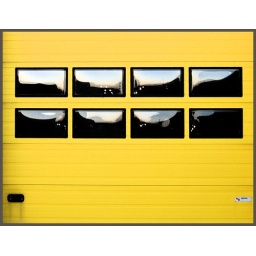
Reflections in the windows of a yellow garage door. Best view large.